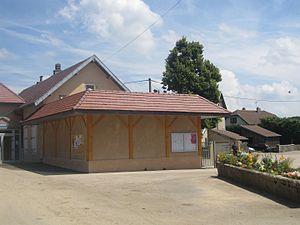
Place de la Mairie
Chaussenans est une commune française située dans le département du Jura en région Bourgogne-Franche-Comté.